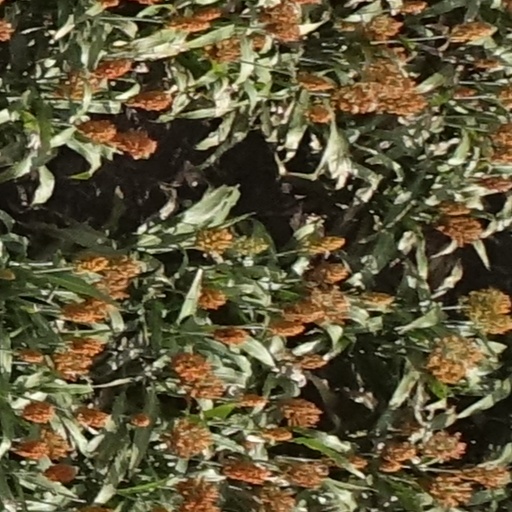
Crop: sorghum